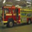
Label: truck